Edward D. Robie

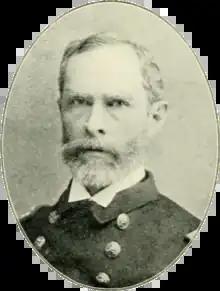

Edward Dunham Robie (September 11, 1831 – June 7, 1911) was a naval engineer, inventor, and Union naval officer during the American Civil War.